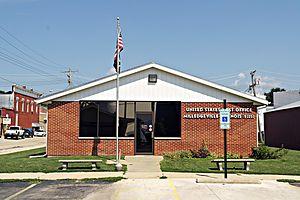
Milledgeville est un village du comté de Carroll dans l'Illinois, aux États-Unis.